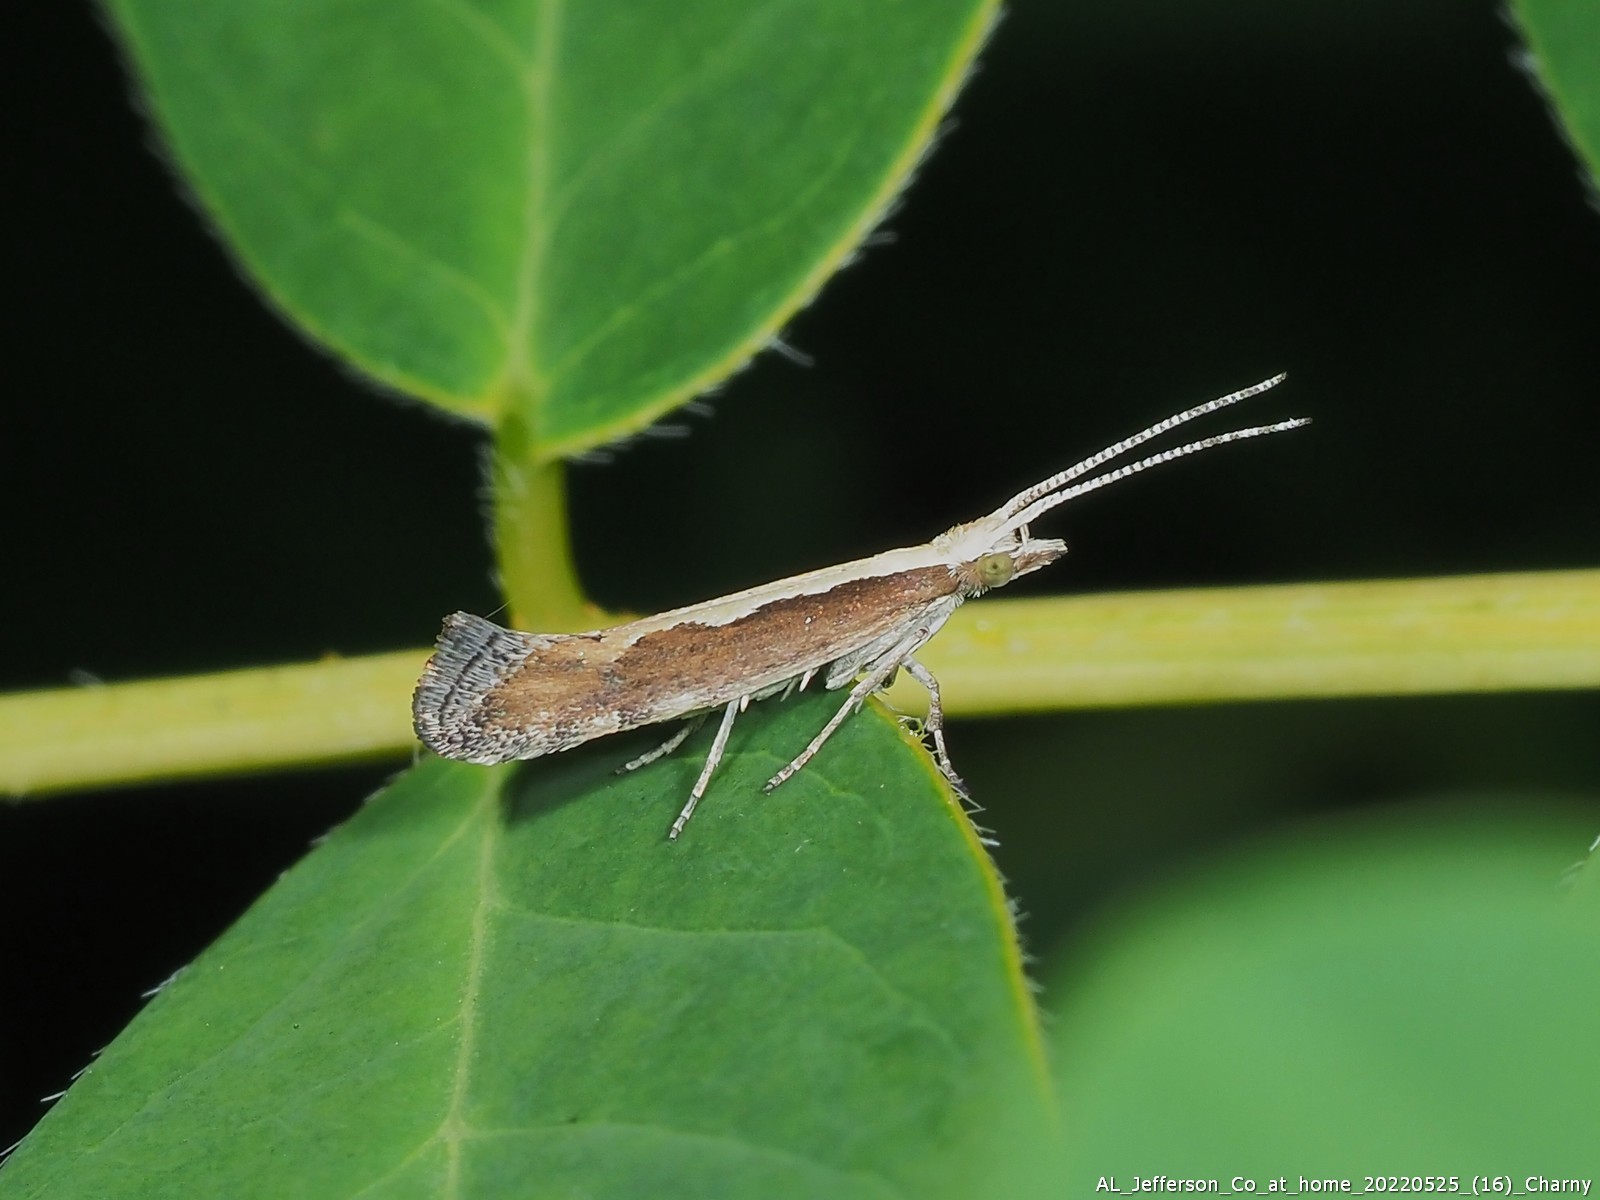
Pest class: diamondback_moth